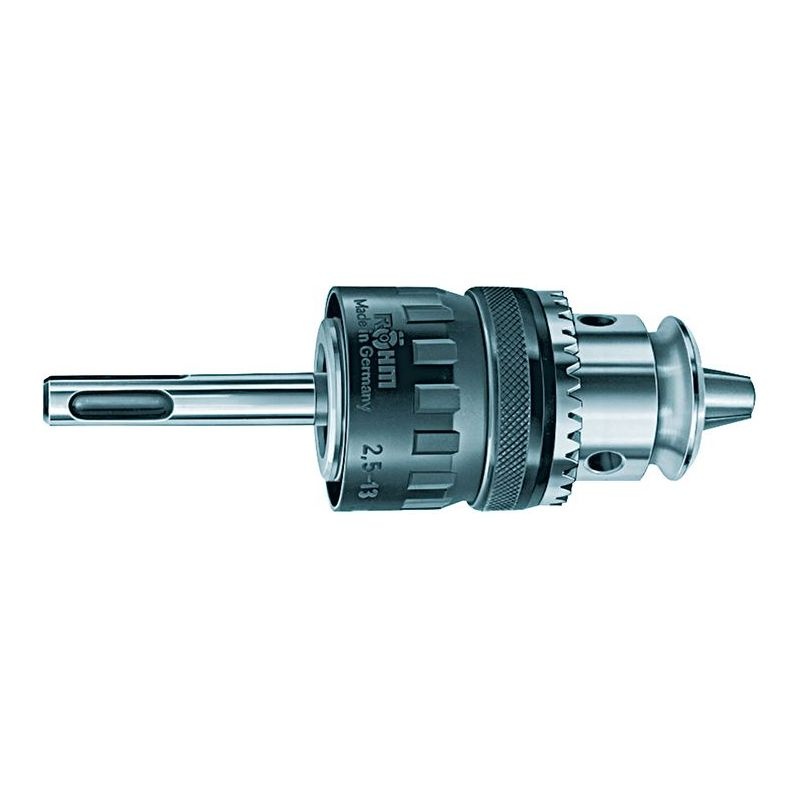
Rohm HBF Hammer Chuck 13mm SDS
This Rohm 13mm SDS Hammer chuck with a rugged construction ensures extended service under the most demanding concrete drilling operations. The unique Hammerlock mechanism provides full gripping pressure and prevents drill slippage during hammer drilling.
Brand: Rohm
Category: Hardware > Tool Accessories > Drill & Screwdriver Accessories > Drill Chucks > Keyless Chucks